Max Krause

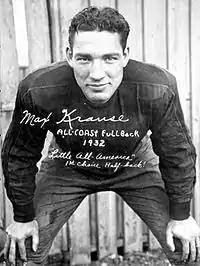
Krause at Gonzaga

Max Joseph Krause (April 5, 1909 – July 11, 1984) was an American football running back in the National Football League (NFL) for the New York Giants and the Washington Redskins.